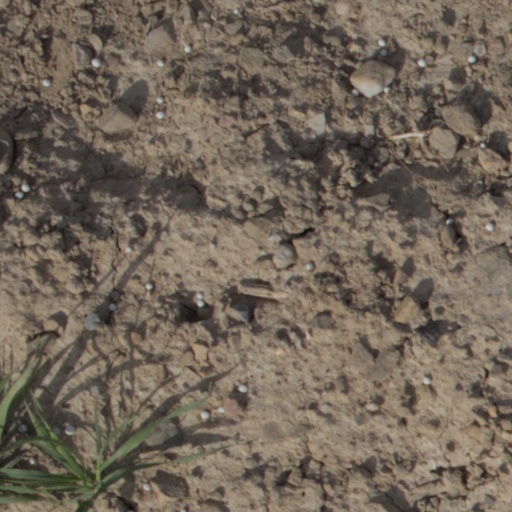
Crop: wheat